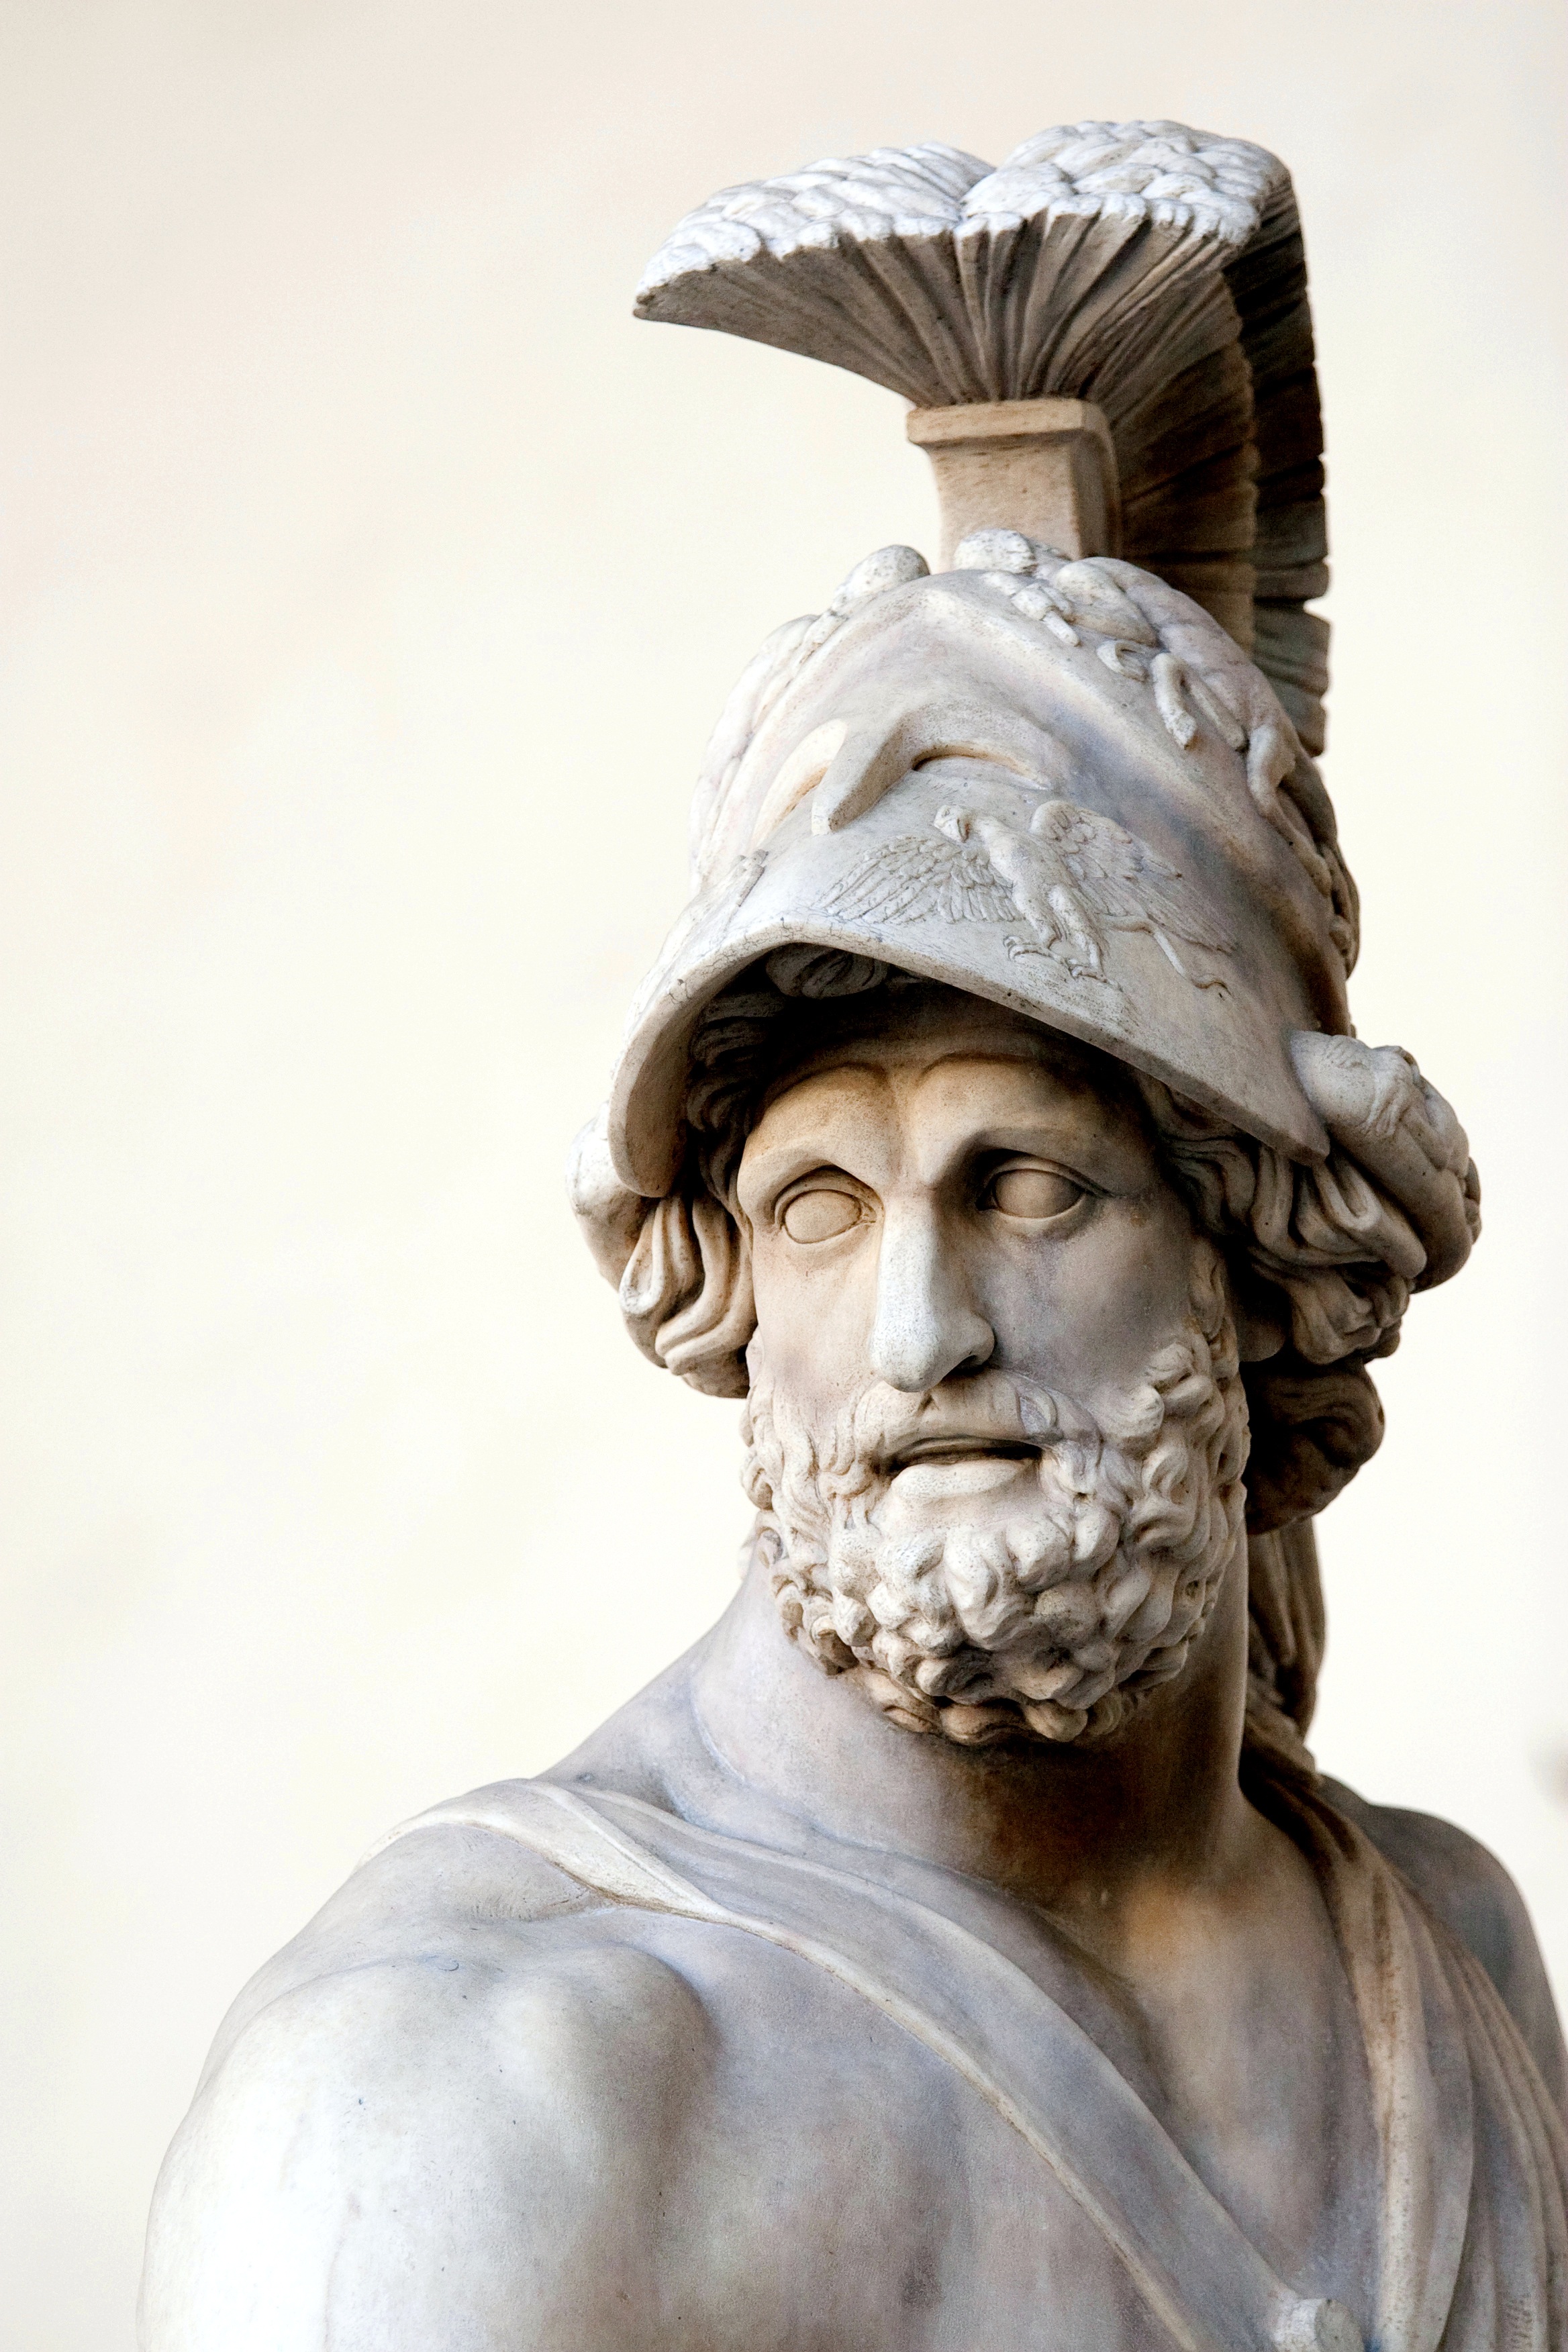
monument, statue, portrait, sculpture, art, temple, head, statues, carving, michelangelo, florence, david, palazzo vecchio, neptunbrunnen, ancient history, high renaissance, piazza della signoria, art history